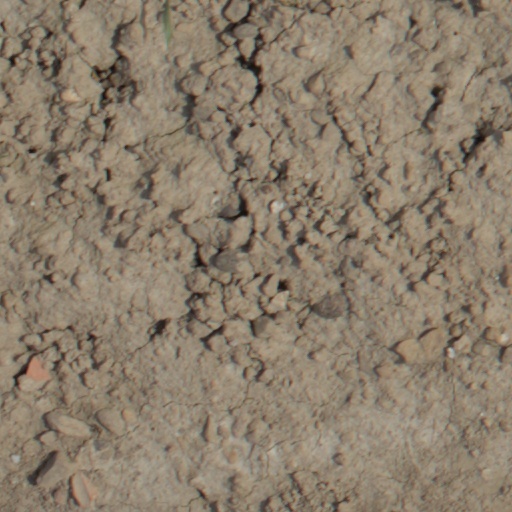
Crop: wheat